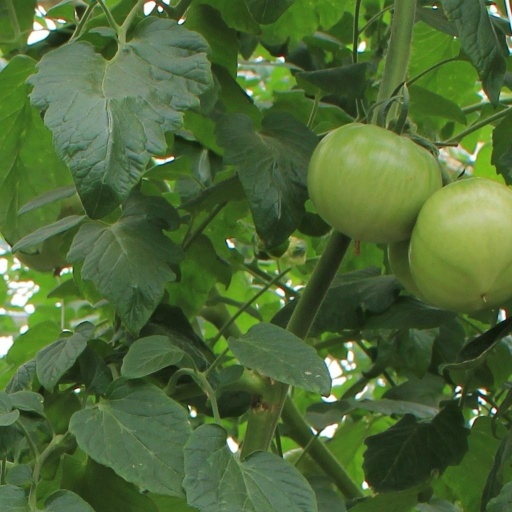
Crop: tomato